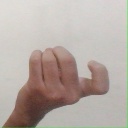
अक्षर: ज